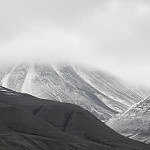
Label: mountain